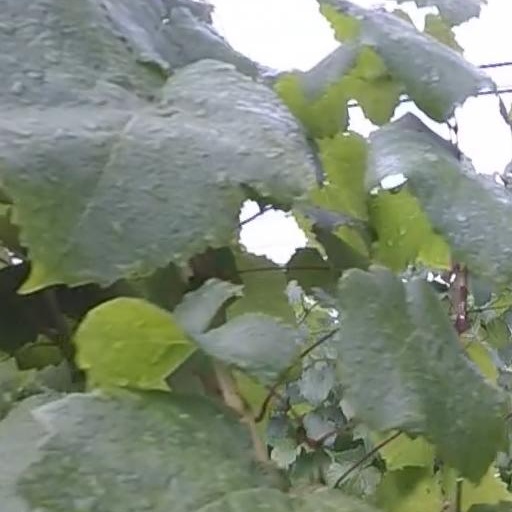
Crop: grape